Hauge Lutheran Church (Norway, Illinois)

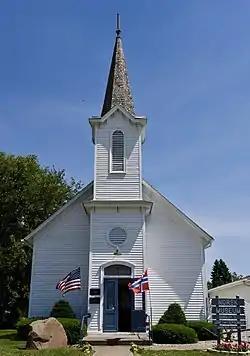

The Hauge Lutheran Church is a historic Lutheran church located at 3656 E. 2631st Road in Norway, Illinois. The church was built in 1847 for Norway's Lutheran congregation; the community had been founded thirteen years earlier as part of the Norwegian settlement of the Fox River Valley. The Norwegian Americans settling the Fox River Valley came from a short-lived settlement in New York and were supplemented by new Norwegian immigrants in the following years; the Fox River Valley is considered the first permanent Norwegian settlement in the United States. Minister Elling Eielsen, a follower of the Hauge Synod, established the first Norwegian Lutheran congregation in the United States at Norway in 1839. When the congregation's original log church burned down, they built the Hauge Lutheran Church as its replacement. The church served as a focal point of the Norwegian community until its congregation merged into another church in 1918. The building is now home to the Norsk Museum, a museum of Norwegian culture founded in 1978.